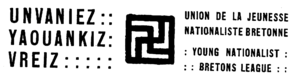
Logo de l'""Unvaniez Yaouankiz Vreiz"" utilisé à partir de février 1925, figurant un Hévoud en son centre."
Le Groupe régionaliste breton est un mouvement régionaliste breton créé en 1918 par Job de Roincé, Henri Prado et Morvan Marchal, et qui prend le nom d'Union de la jeunesse bretonne en mai 1920.
Le hevoud ou tétrascèle est une figure géométrique en forme de croix spiralée. Présent en Bretagne, il est proche d'autres symboles de ce type, comme le lauburu basque ou le svastika. Pour la notion, il peut se rapprocher du triskèle, qui comporte une jambe de moins. La figure suggère une rotation. Comme pour le triscèle ou le svastika, les bras "flottent" en arrière. Le sens de la rotation dépend donc de la situation de l'observateur.
Breiz Atao est un nom utilisé par différentes revues parues entre 1918 et 1939, ainsi qu'en 1944. Depuis août 2010, un site internet nationaliste breton a également utilisé ce titre, avant d'être fermé sur demande du gouvernement français.